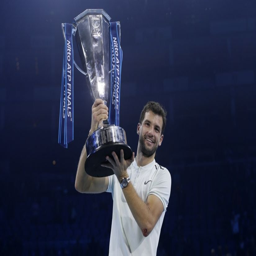
tennis player lifts the trophy .